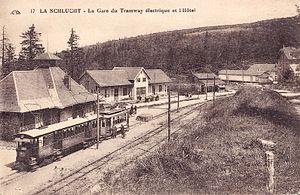
Carte postale ancienne éditée par CAP, n°17 :LA SCHLUCHT - La Gare du Tramway électrique et l'Hôtel
Ligne essentiellement touristique constituant cependant un des maillons de la première liaison transvosgienne, la ligne de Gérardmer à Retournemer, au col de la Schlucht et au Hohneck, fruit du secteur touristique gérômois, fut la première à être ouverte des trois lignes à voies métriques reliant la vallée de la Moselle, côté vosgien, à la vallée de la Fecht, côté alsacien.
Xonrupt-Longemer est une commune française de moyenne montagne située dans le département des Vosges, en région Grand Est. Elle fait partie de la Communauté de communes des Hautes Vosges et du Massif des Vosges.